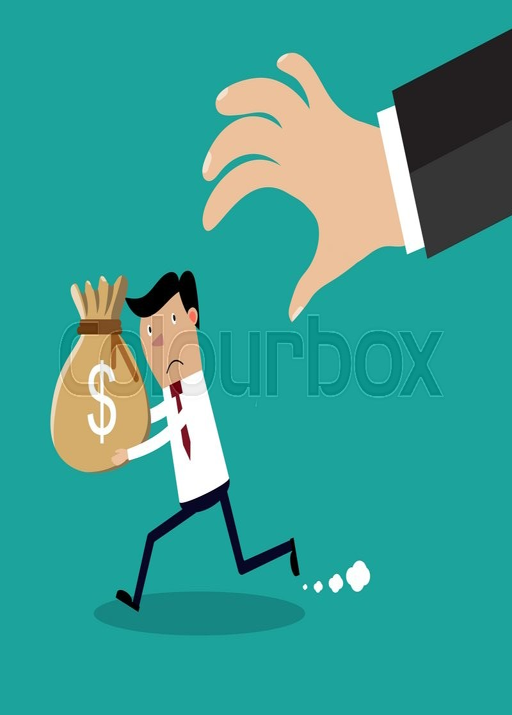
stock vector of hand tries to grab the bag of money running businessman .